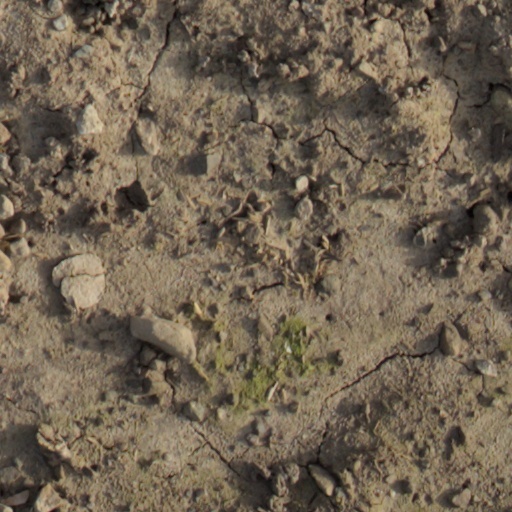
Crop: wheat